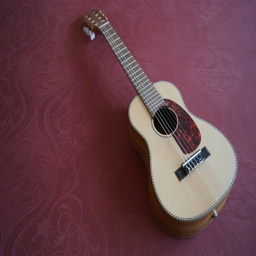
bucks guitar with a bucks mod